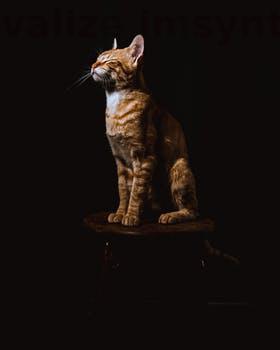
Label: Watermark